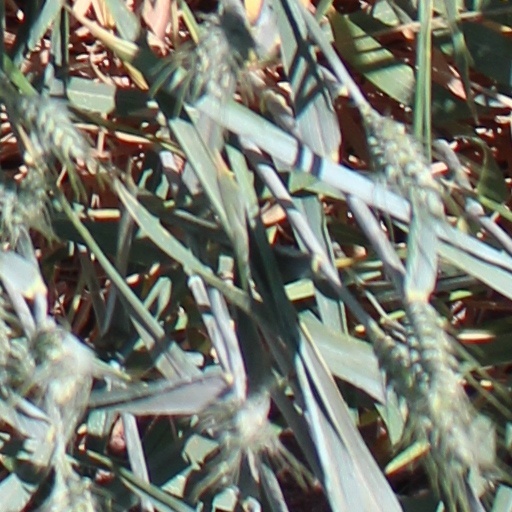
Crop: wheat